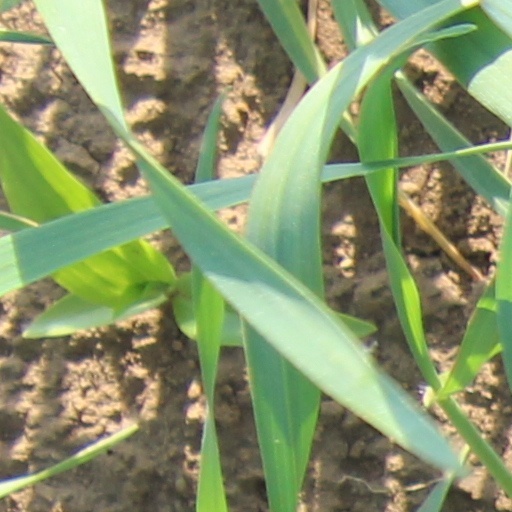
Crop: wheat